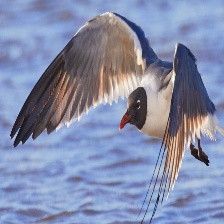
Species: LAUGHING GULL
Scientific name: LEUCOPHAEUS ATRICILLA